Comic Jumper: The Adventures of Captain Smiley

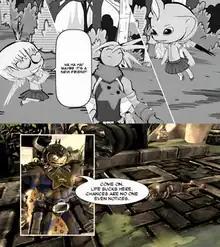
"Comic Jumper" features unique art styles for individual comics, including Manga (top) and Fantasy (bottom).

"Comic Jumper" follows the story of superhero protagonist Captain Smiley and his biologically attached abrasive sidekick, Star. The duo must travel through different comic books, each with unique drawing styles, and complete missions to earn popularity. Four distinct comic styles exist in the game; Modern, which features bold colors, Fantasy, which features subdued colors and watercolor backgrounds, Silver Age, which is presented with cel-shaded graphics, and Manga, which is presented in black and white. When in a respective comic style Captain Smiley and Star's character designs and weaponry adapt to fit the look of the comic.